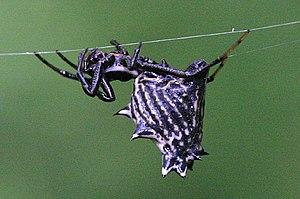
Micrathena gracilis est une espèce d'araignées aranéomorphes de la famille des Araneidae.